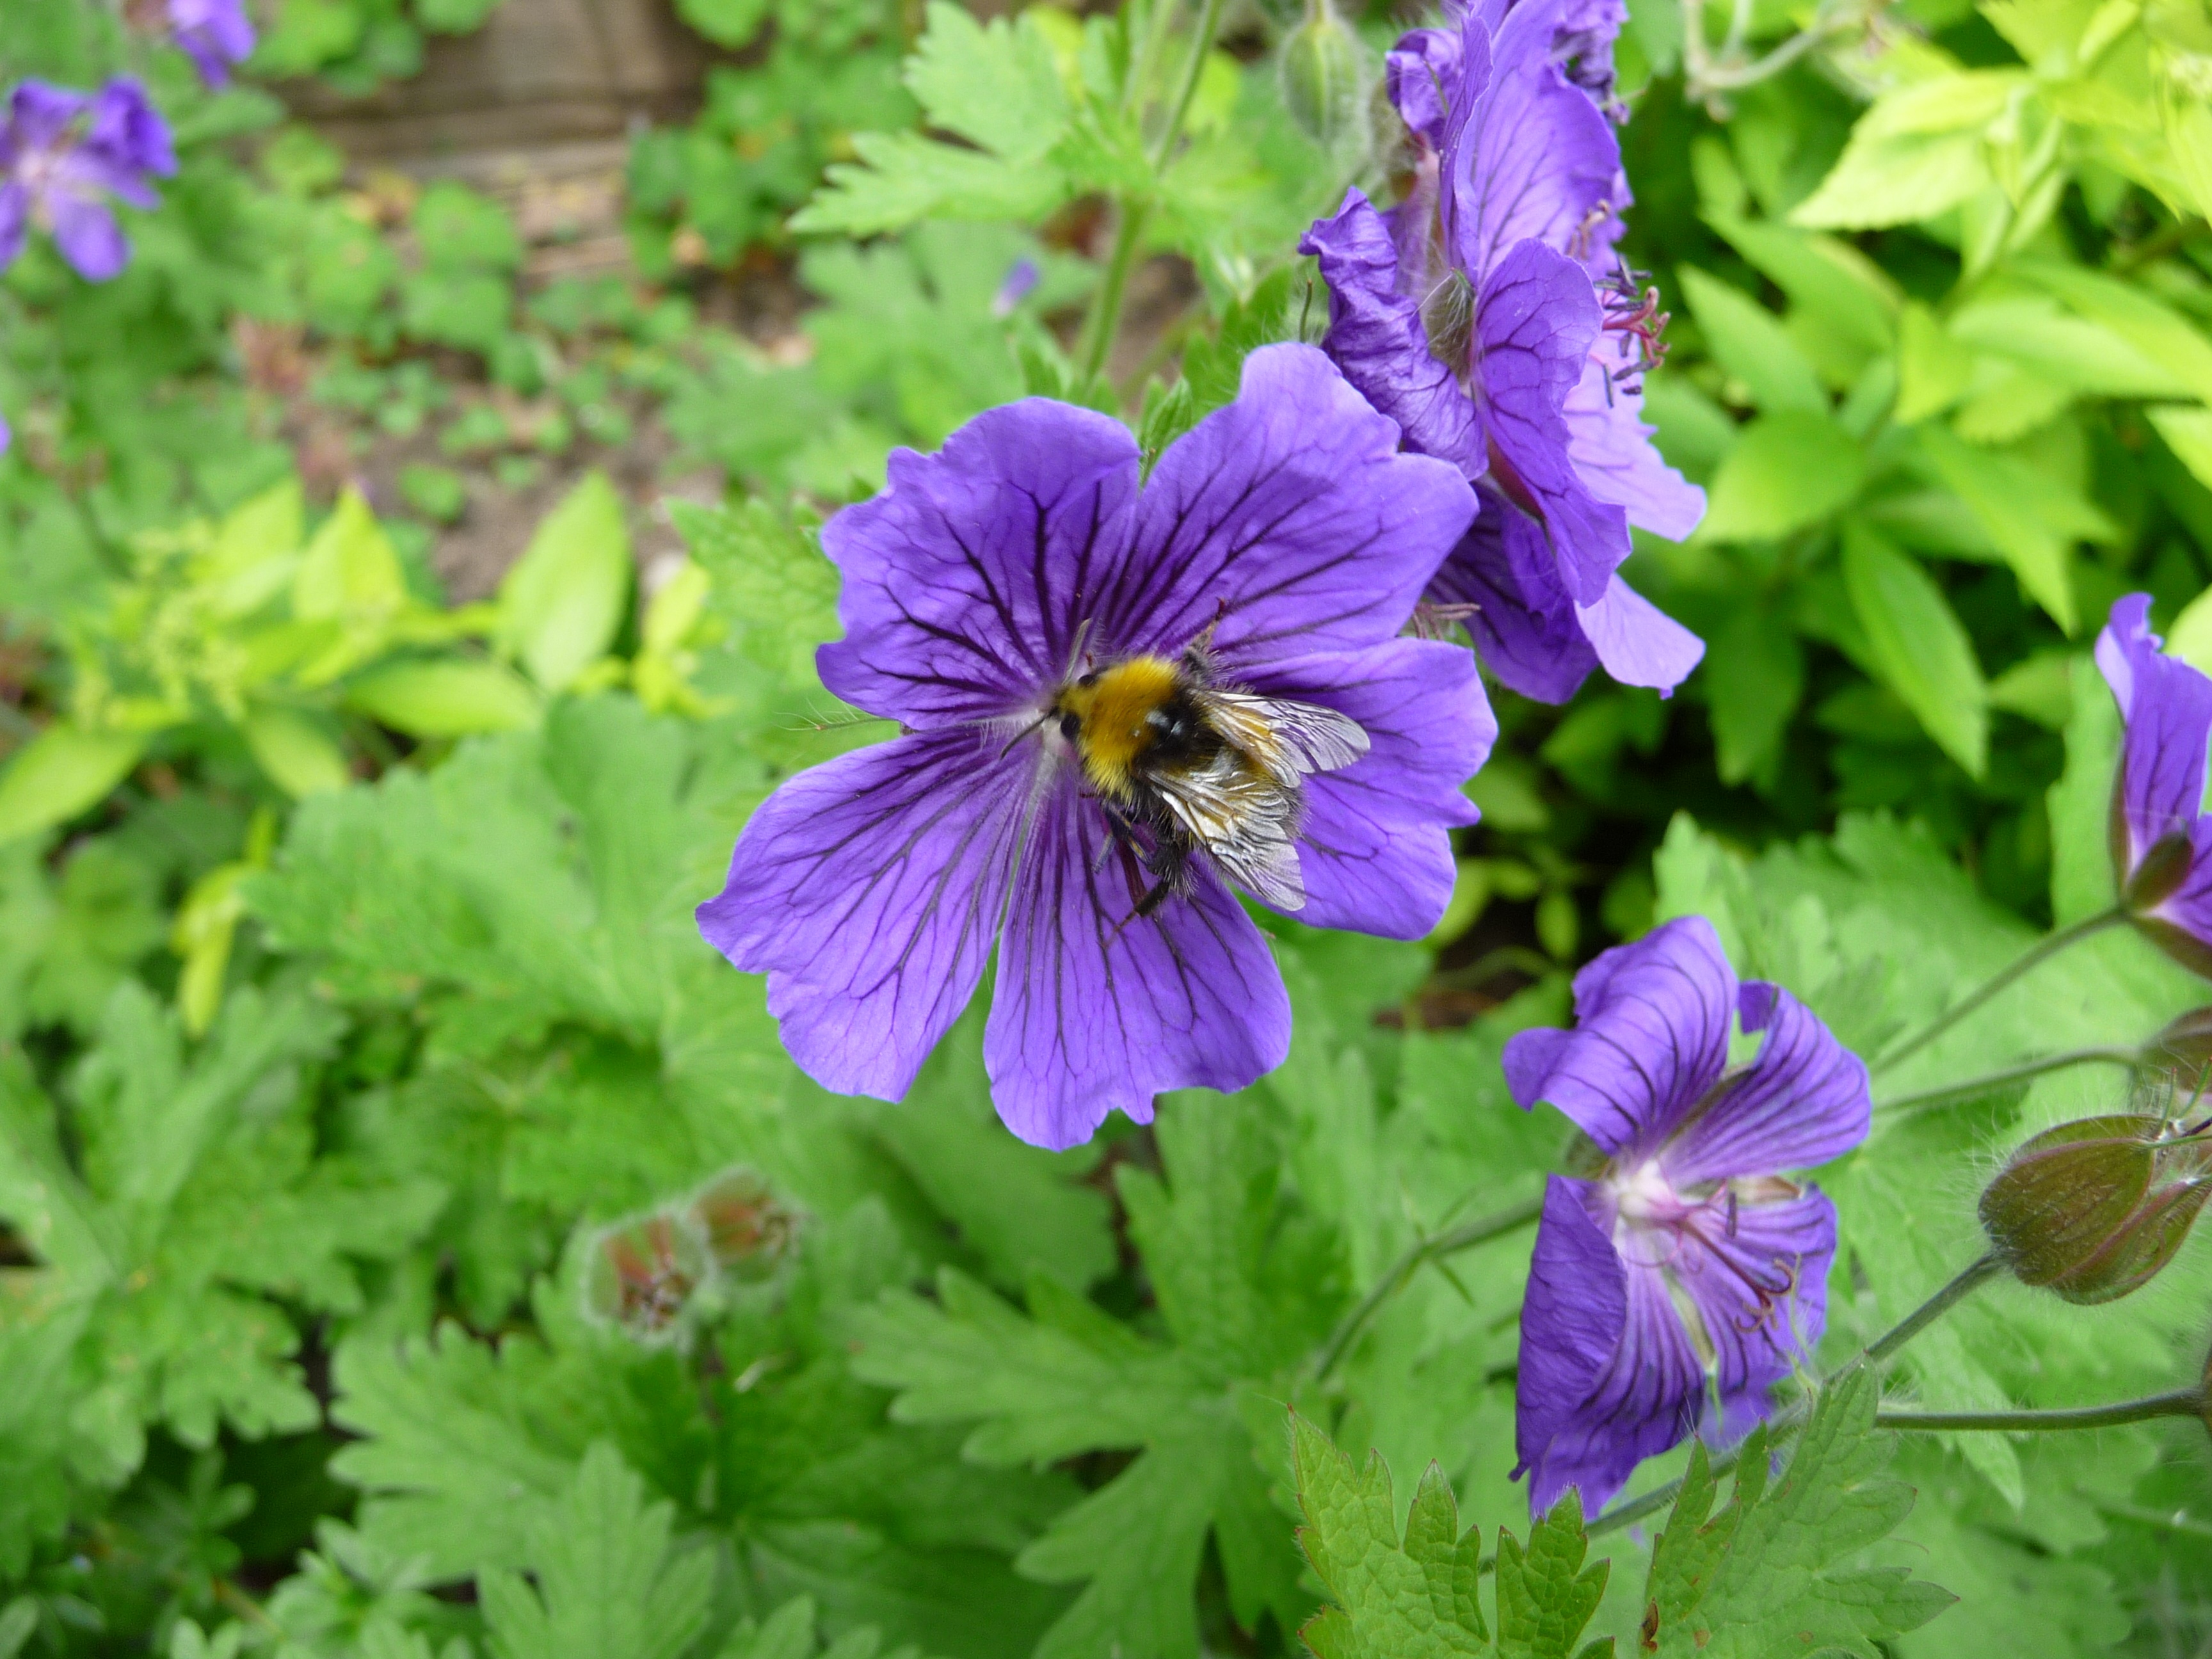
nature, outdoor, plant, flower, summer, foliage, pollen, spring, insect, botany, garden, flora, wildflower, geranium, petals, bee, bumble bee, flowering plant, geraniaceae, geranium cinereum, annual plant, land plant, violet family, geraniales